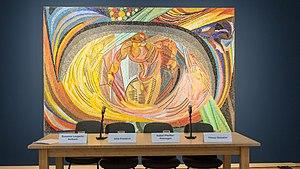
Otto Freundlich, né le 10 juillet 1878 à Stolp et mort le 9 mars 1943 au camp de concentration de Lublin-Majdanek, est un sculpteur et un peintre allemand.